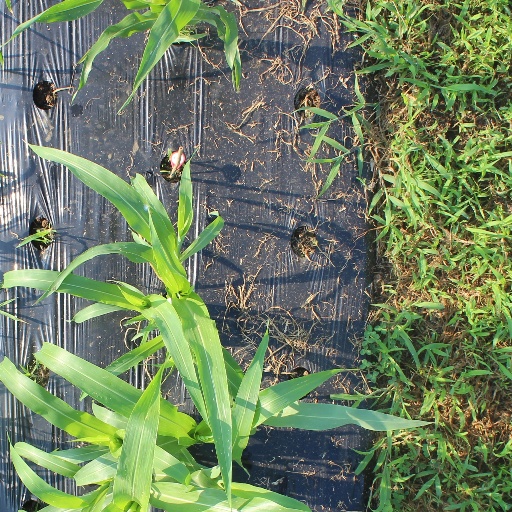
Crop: sorghum